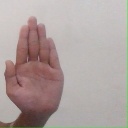
अक्षर: ध